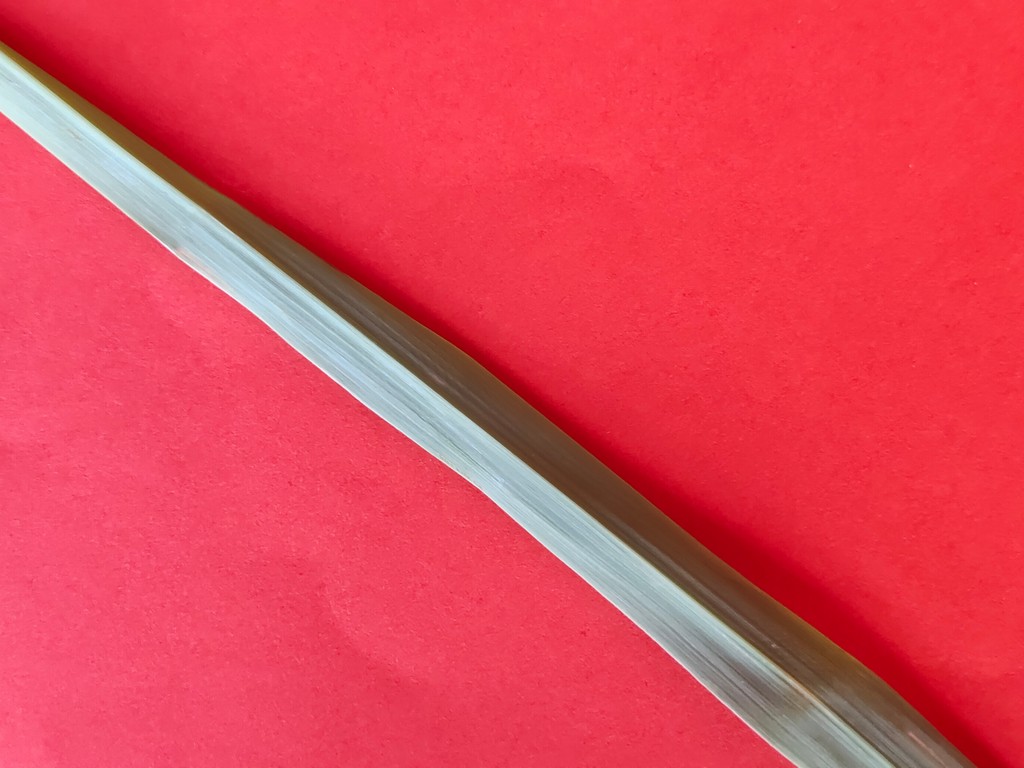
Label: Healthy